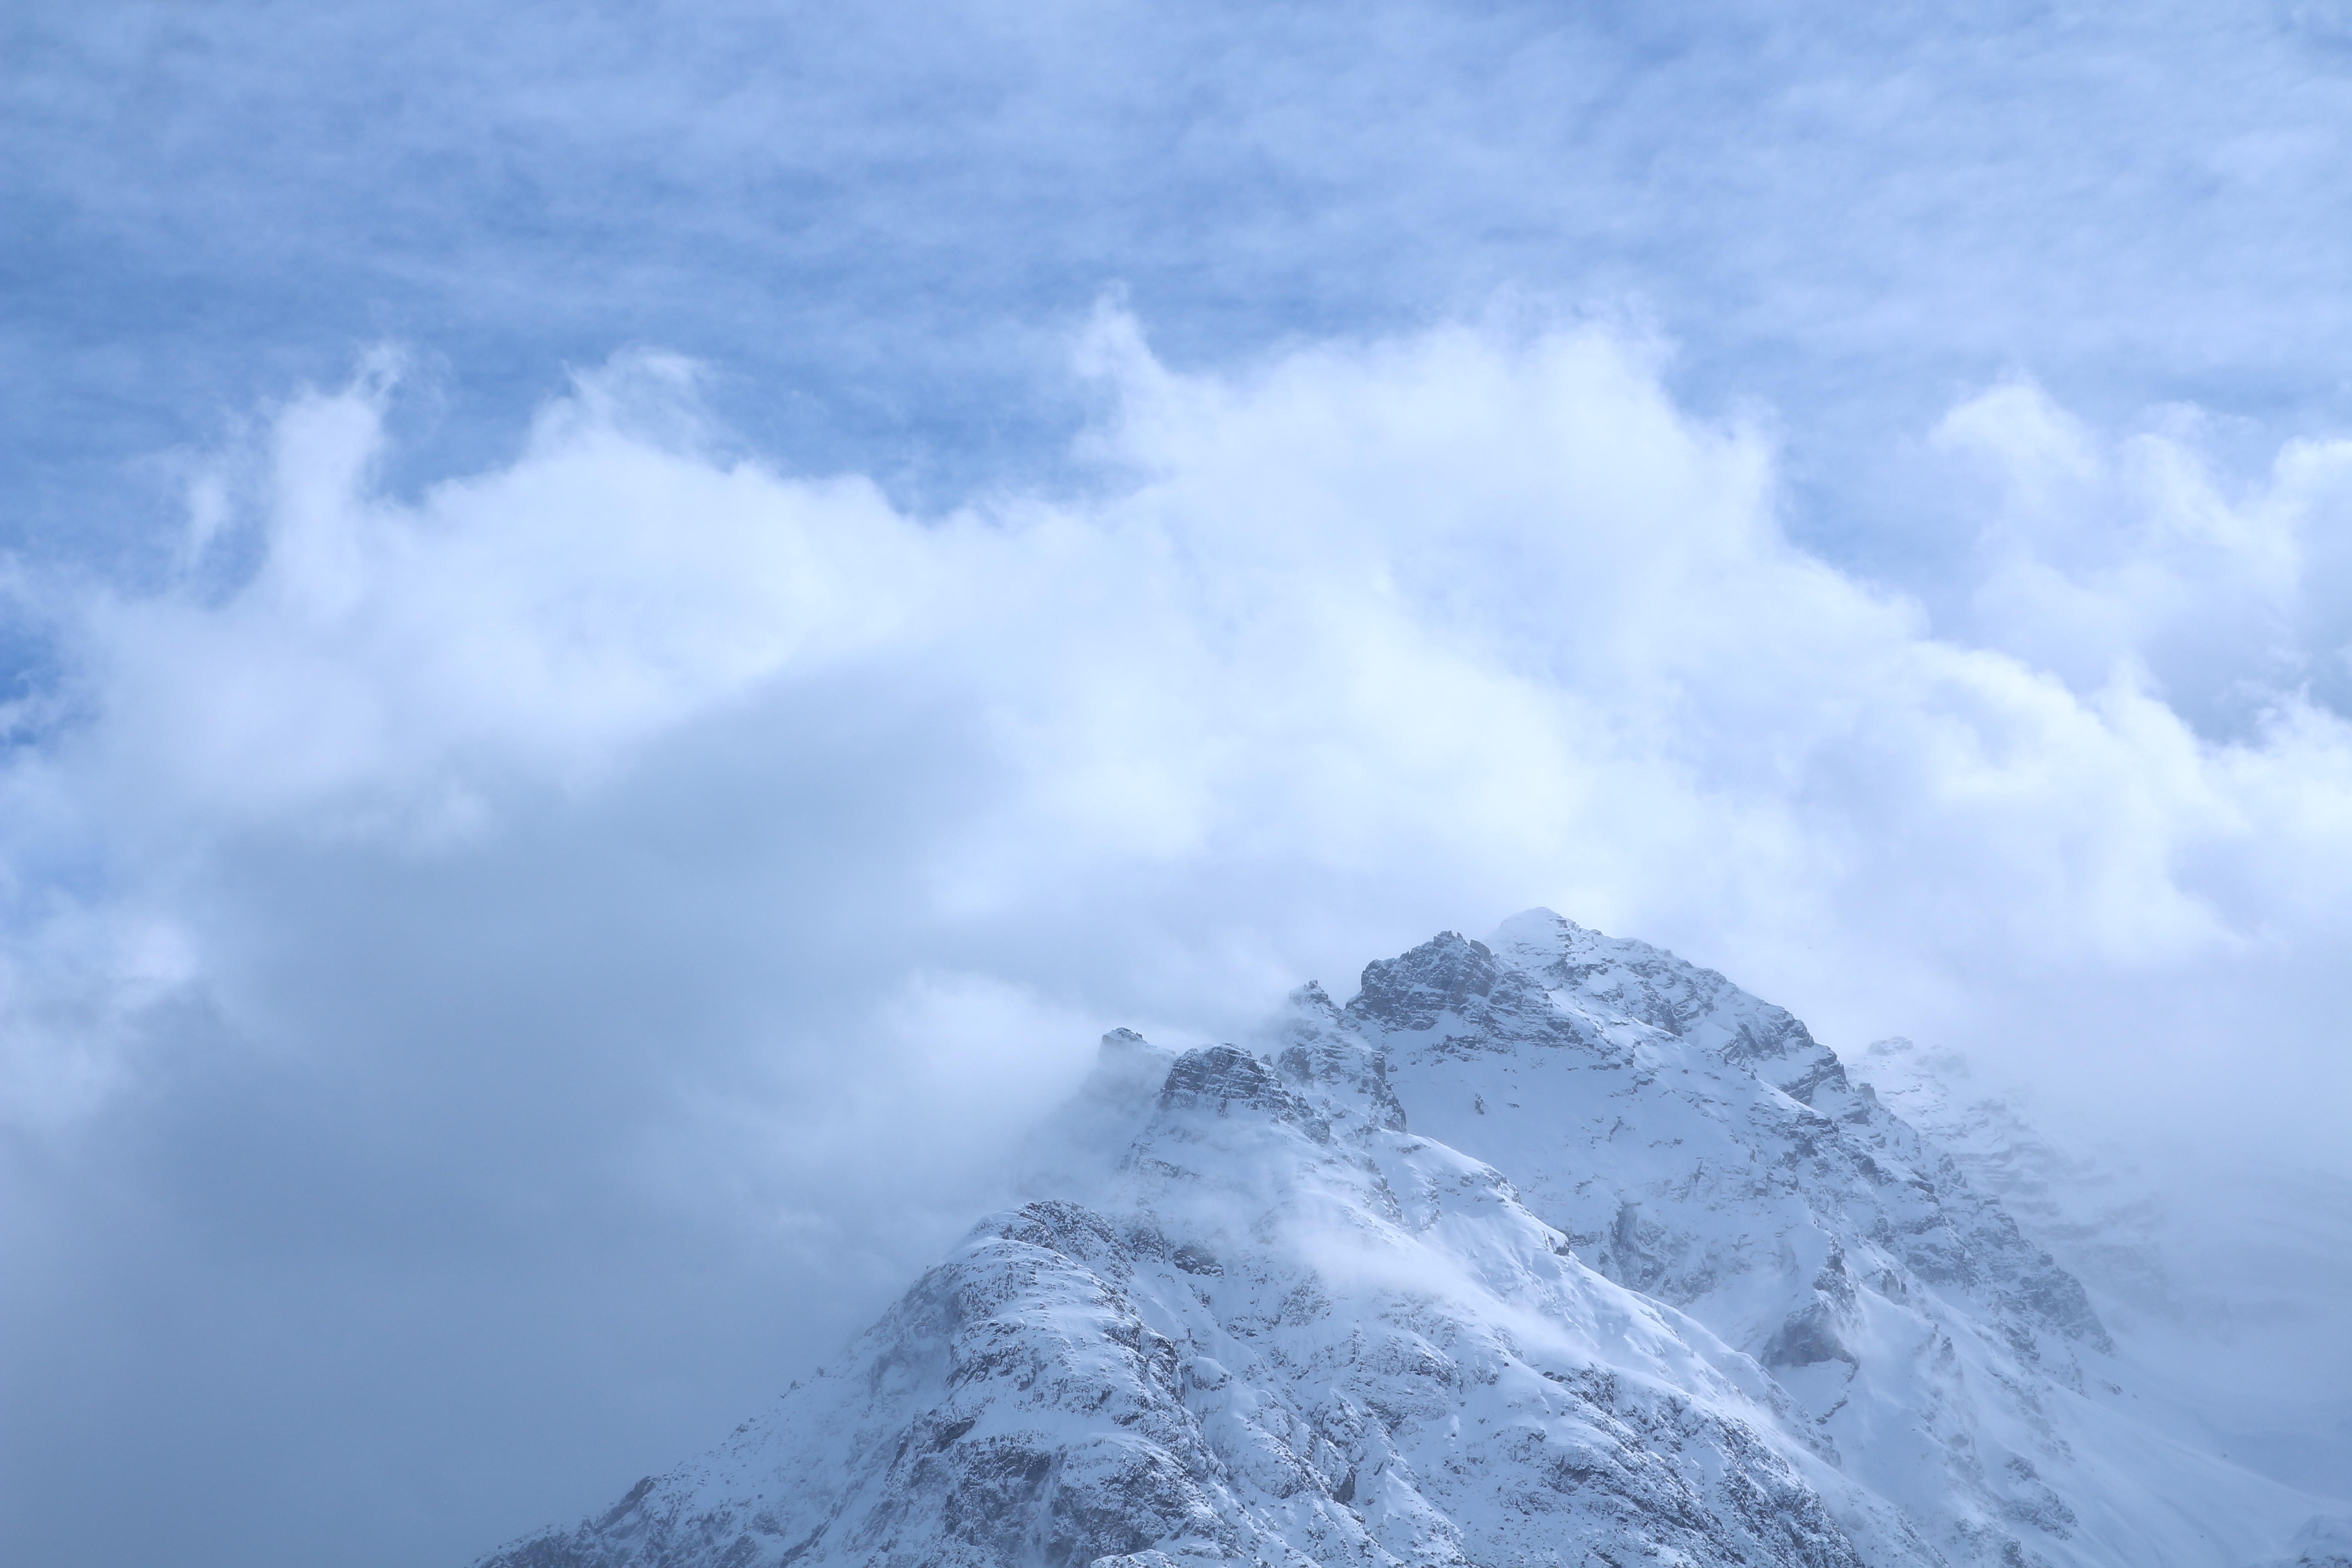
mountain, snow, cloud, sky, mountain range, weather, alpine, ridge, summit, mountain summit, mountain landscape, clouds, mountains, alps, plateau, switzerland, mountain world, landform, mountain peaks, mountain weather, geographical feature, mountainous landforms, geological phenomenon